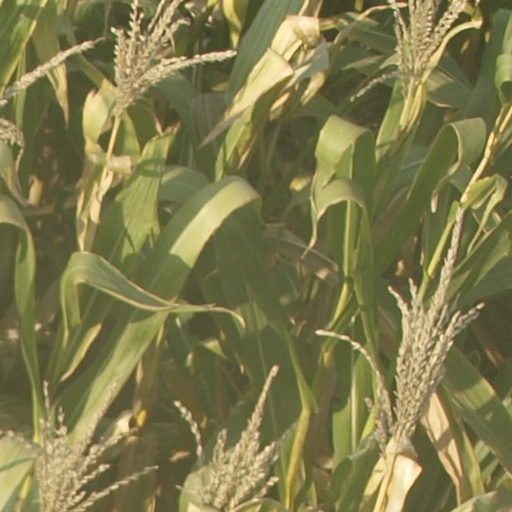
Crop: maize; corn